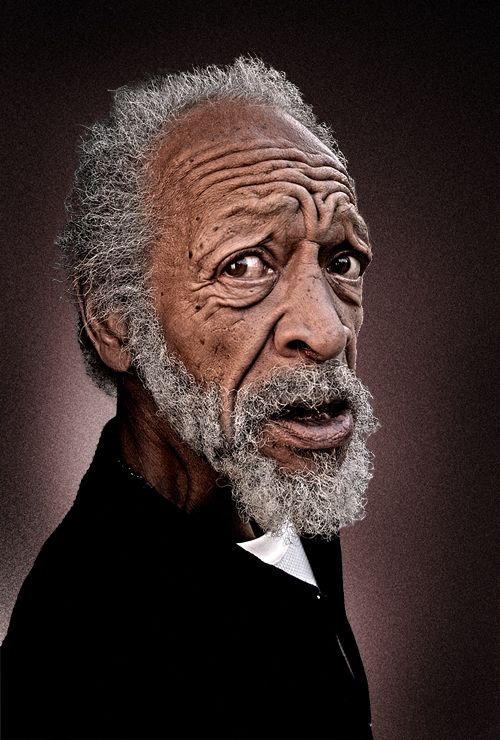
Label: Colored